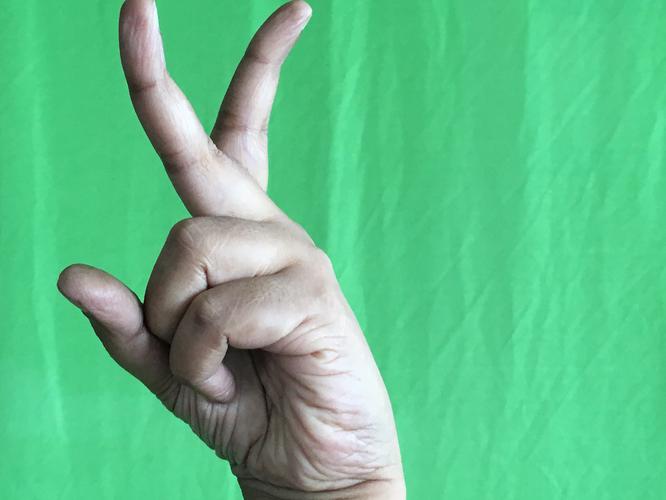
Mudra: Katrimukha
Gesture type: single_hand